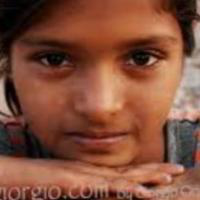
Age group: age 01-10